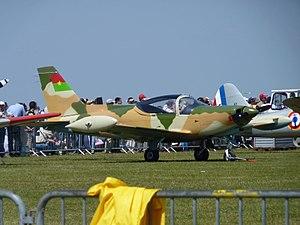
Le SIAI Marchetti SF-260, commercialisé actuellement sous le nom de Aermacchi F-260 est un avion-école italien dont la conception remonte aux années 1960. Largement utilisé pour l'entraînement des pilotes civils et militaires, il a été construit à près de 900 exemplaires.